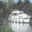
Label: ship